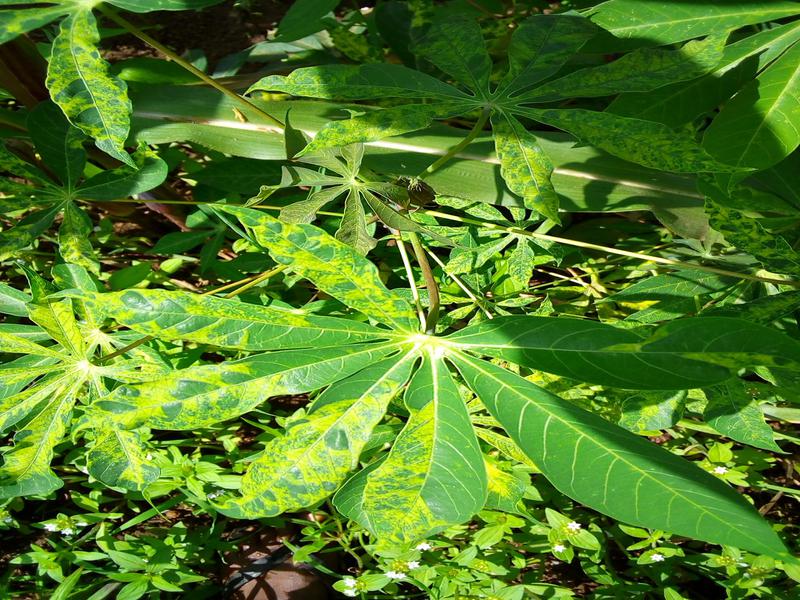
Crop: cassava
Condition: mosaic_disease